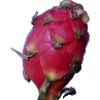
Label: red_pitahaya